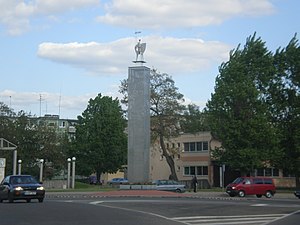
Jonava / Galleri
Jonava er en by i det centrale Litauen. Med et indbyggertal på 33.178 er Jonava den niende største by i Litauen. Byen ligger i Kaunas apskritis 30 km nordøst for Litauens næststørste by Kaunas og er hovedsæde i Jonava distriktskommune. Den betjenes af Kaunas internationale lufthavn, ca. 15 km sydvest for Jonava. Den største gødningsfabrik i de baltiske lande, "Achema", ligger i byen. Jonava kaldes Sankt Hans' hovedstad.